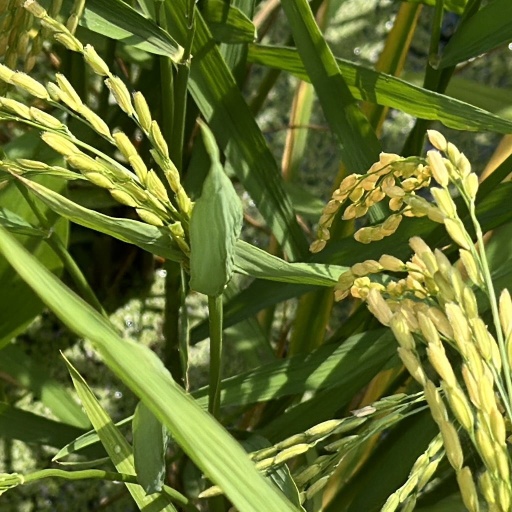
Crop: rice